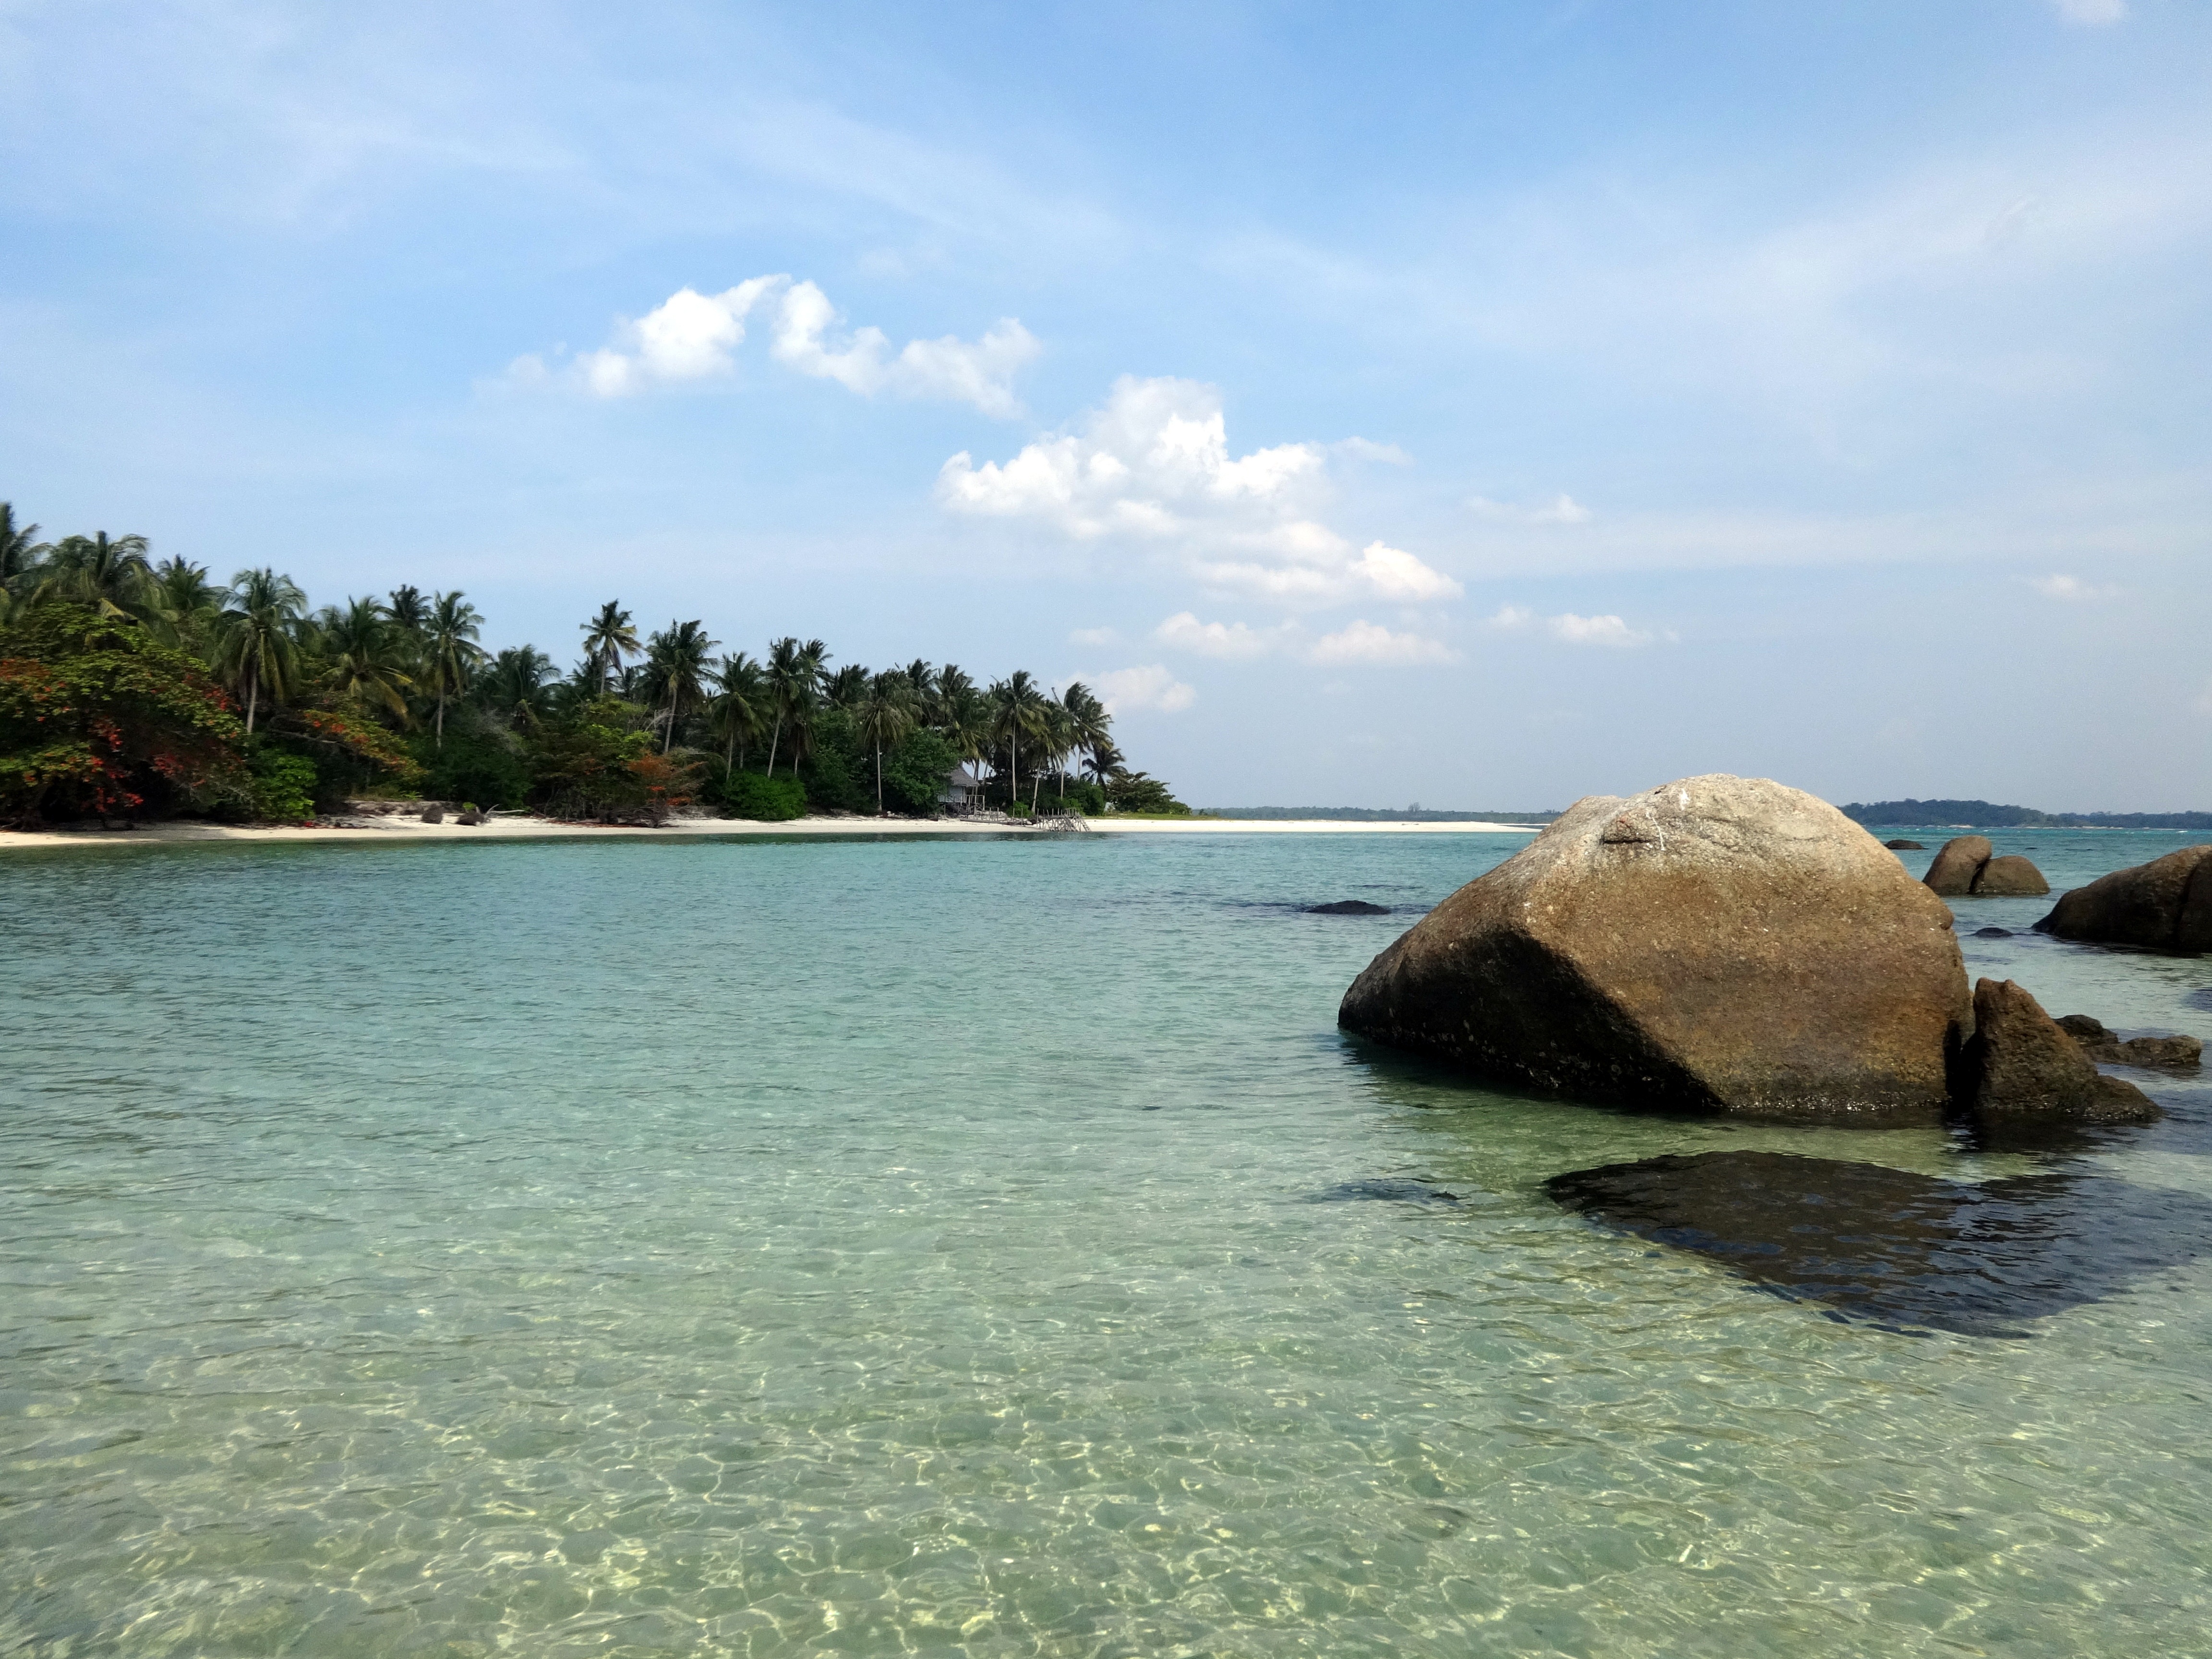
beach, sea, coast, water, sand, rock, ocean, shore, vacation, cove, scenery, lagoon, bay, island, terrain, body of water, archipelago, indonesia, tropics, cape, islet, landform, belitung